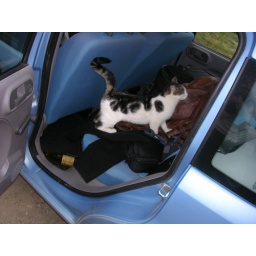
cat in car